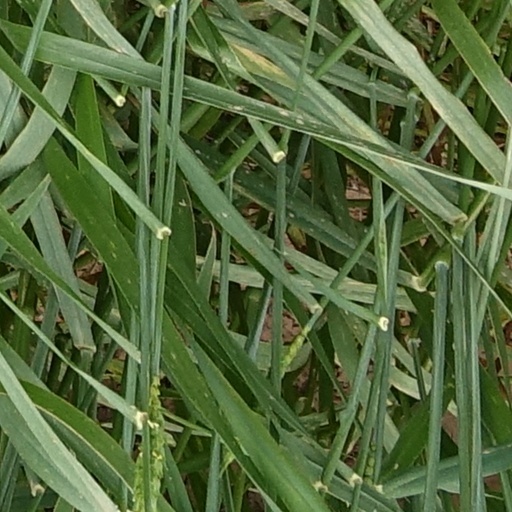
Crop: wheat